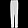
Label: Trouser